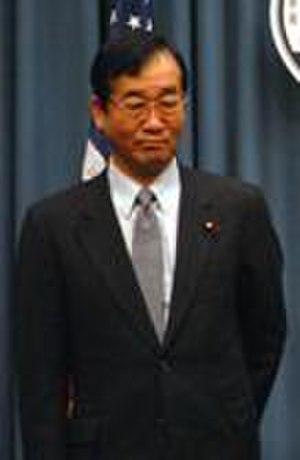
Toshikatsu Matsuoka, est un homme politique japonais qui fut notamment Ministre de l'Agriculture, des Forêts et de la Pêche, du 26 septembre 2006 à sa mort, sous le gouvernement de Shinzō Abe. Il était également député du parti libéral démocrate depuis 1990.